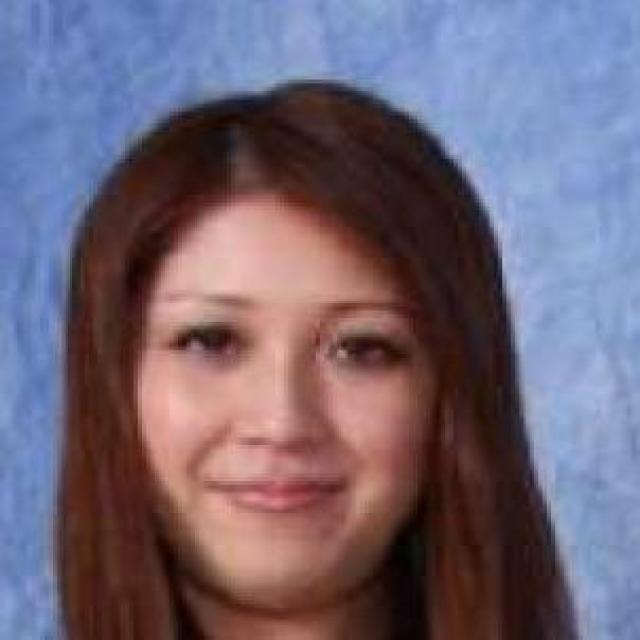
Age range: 21-44